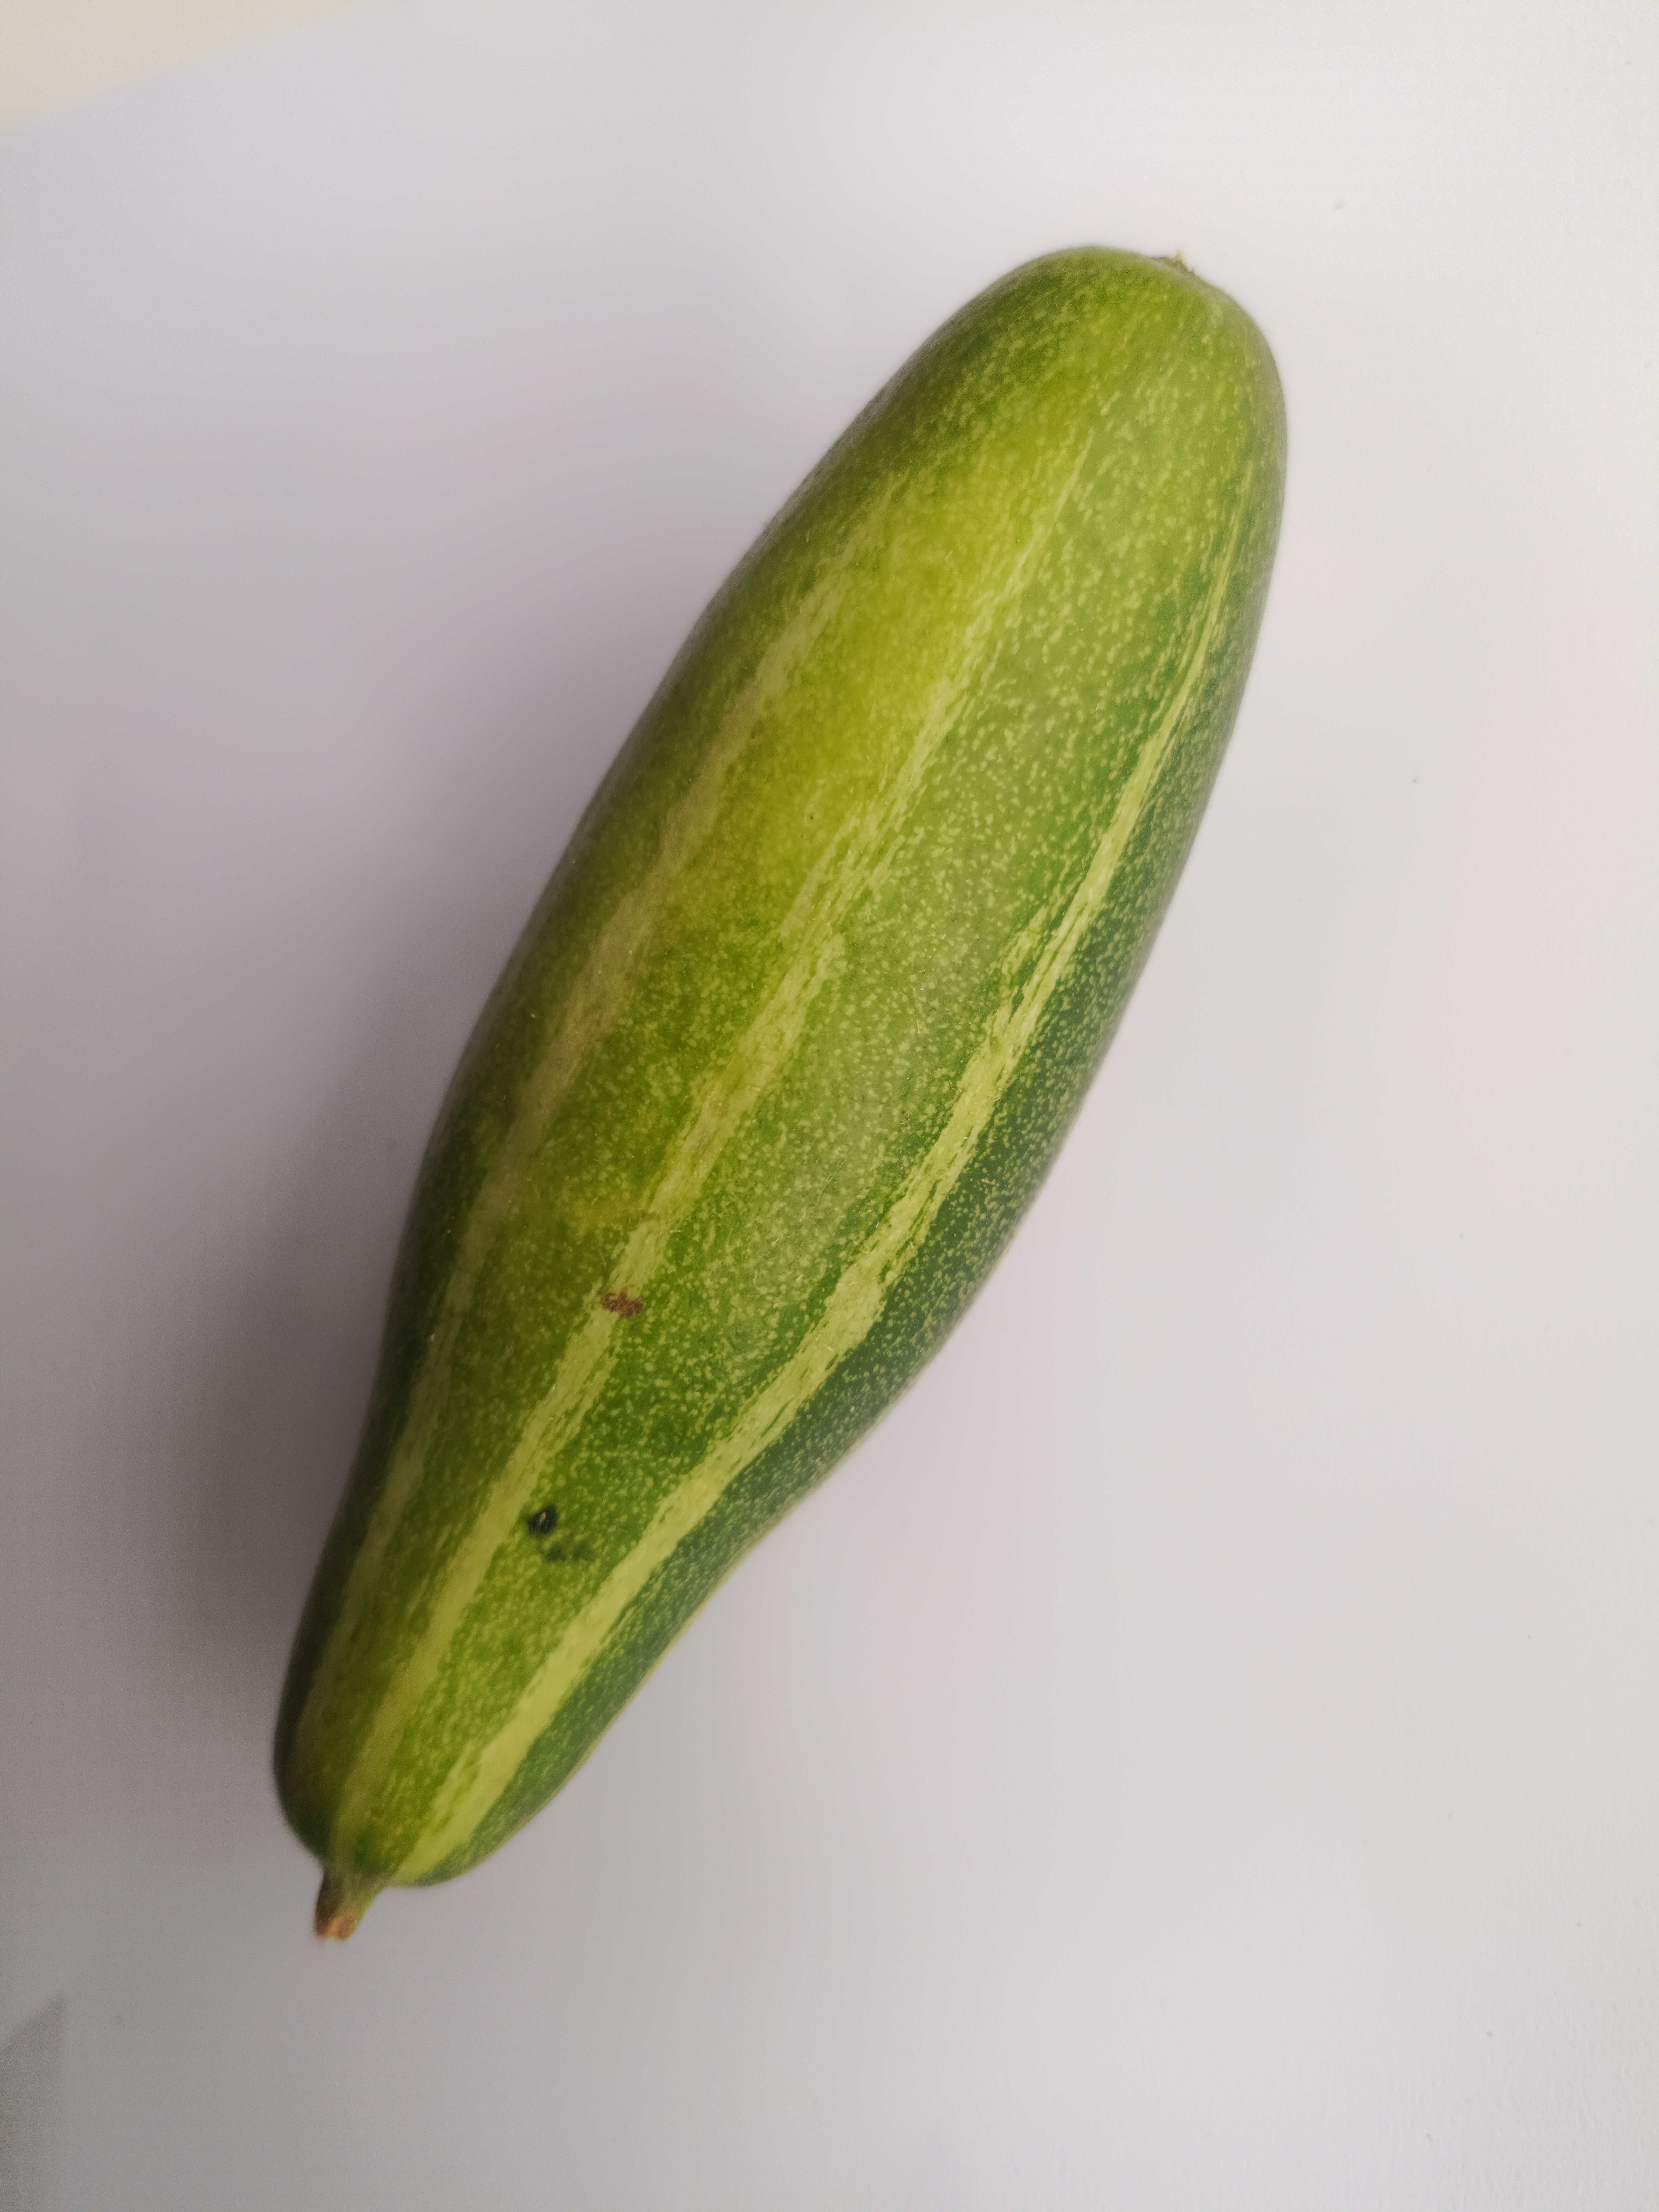
Label: Trichosanthes dioica